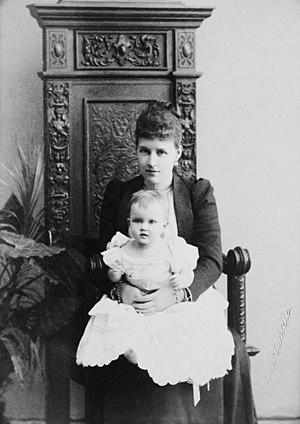
Alexandra de Grèce, princesse de Grèce et de Danemark puis, par son mariage, grande-duchesse de Russie, est née le 30 août 1870, au palais de Mon Repos, à Corfou, et morte le 24 septembre 1891 dans le domaine d'Ilynskoe, en Russie. C'est une personnalité de la famille impériale russe.